2010 Israeli Air Force CH-53 crash

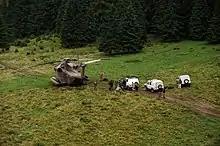
Search operation by the IDF contingent

A search-and-rescue unit was sent by Israel to Romania to assist in the rescue, and included approximately 80 personnel from the IDF Medical Corps, the IAF, the Oketz K-9 Unit, the 669 Airborne Rescue and Evacuation Unit, the Chief Military Rabbinate, search and rescue teams, the IDF Spokesperson's Unit, and an investigatory team to the crash site.